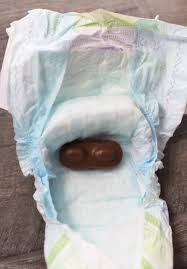
Waste category: trash